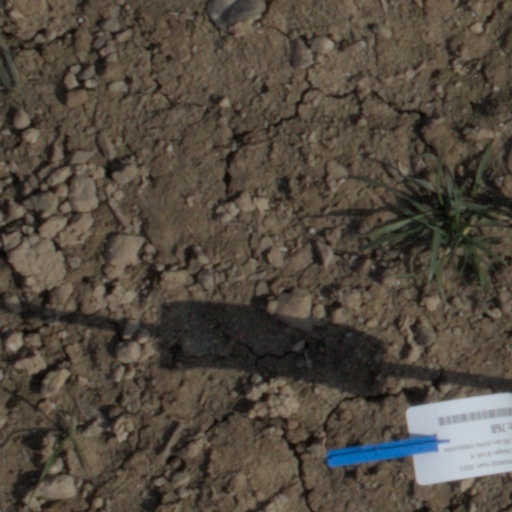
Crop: wheat